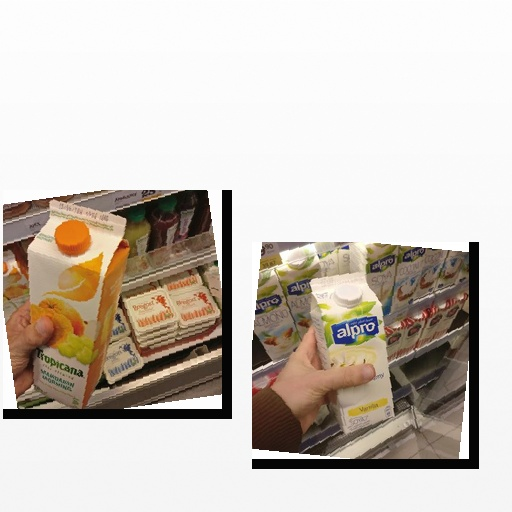
Food items: mandarin_juice, soyghurt